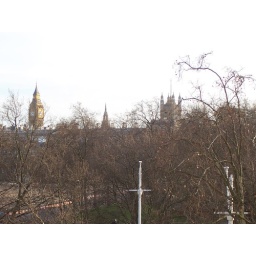
Off of a balcony of the building where we take our classes. That's Big Ben and Westminster Abbey in the distance.